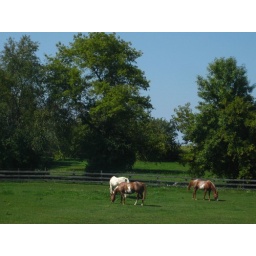
just some horses in a field